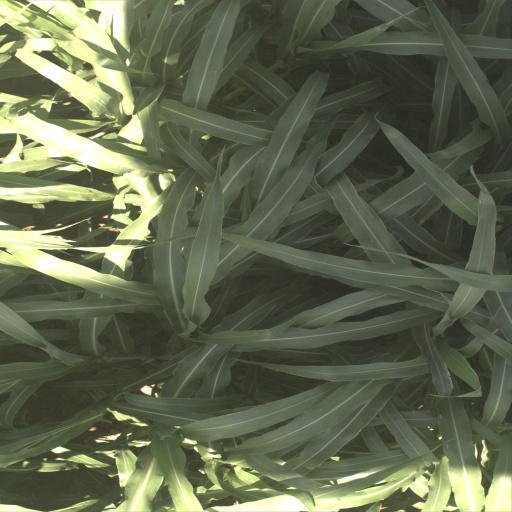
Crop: sorghum